Ofuku Station

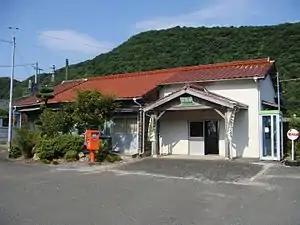
Ofuku Station in July 2008

is a passenger railway station located in the city of Mine, Yamaguchi Prefecture, Japan. It is operated by the West Japan Railway Company (JR West).